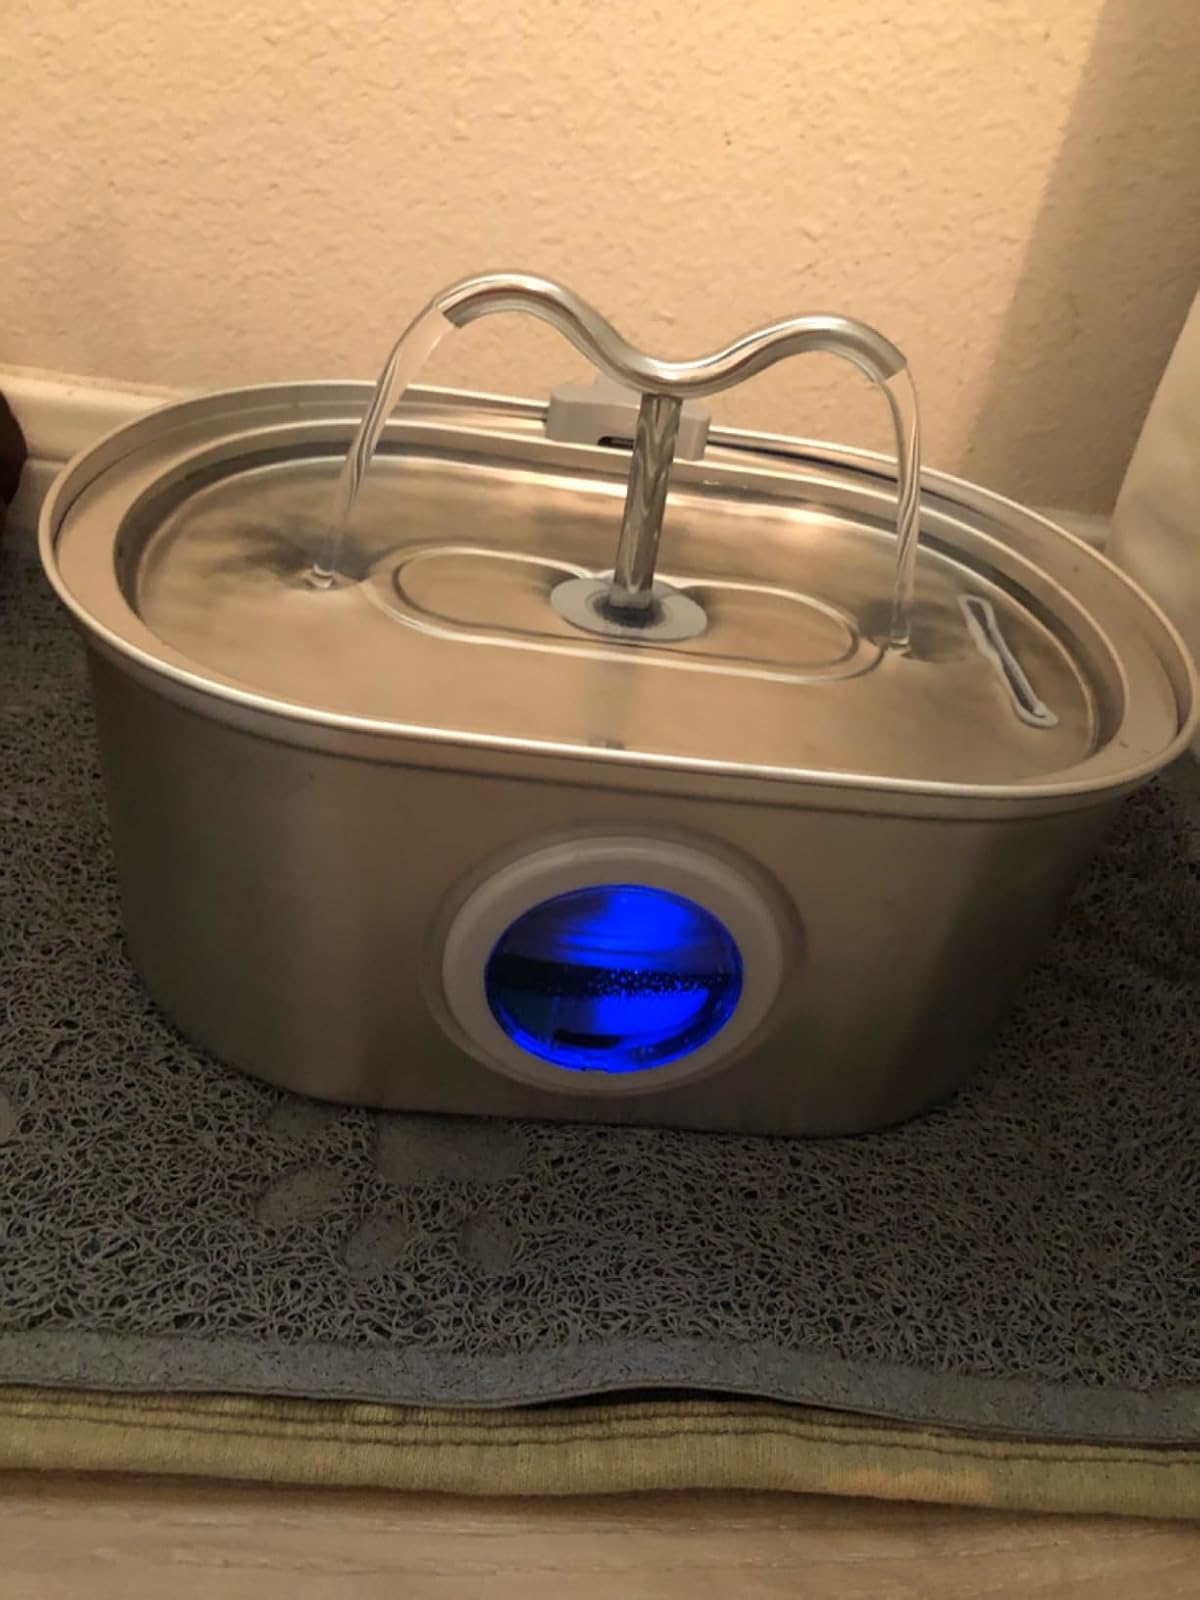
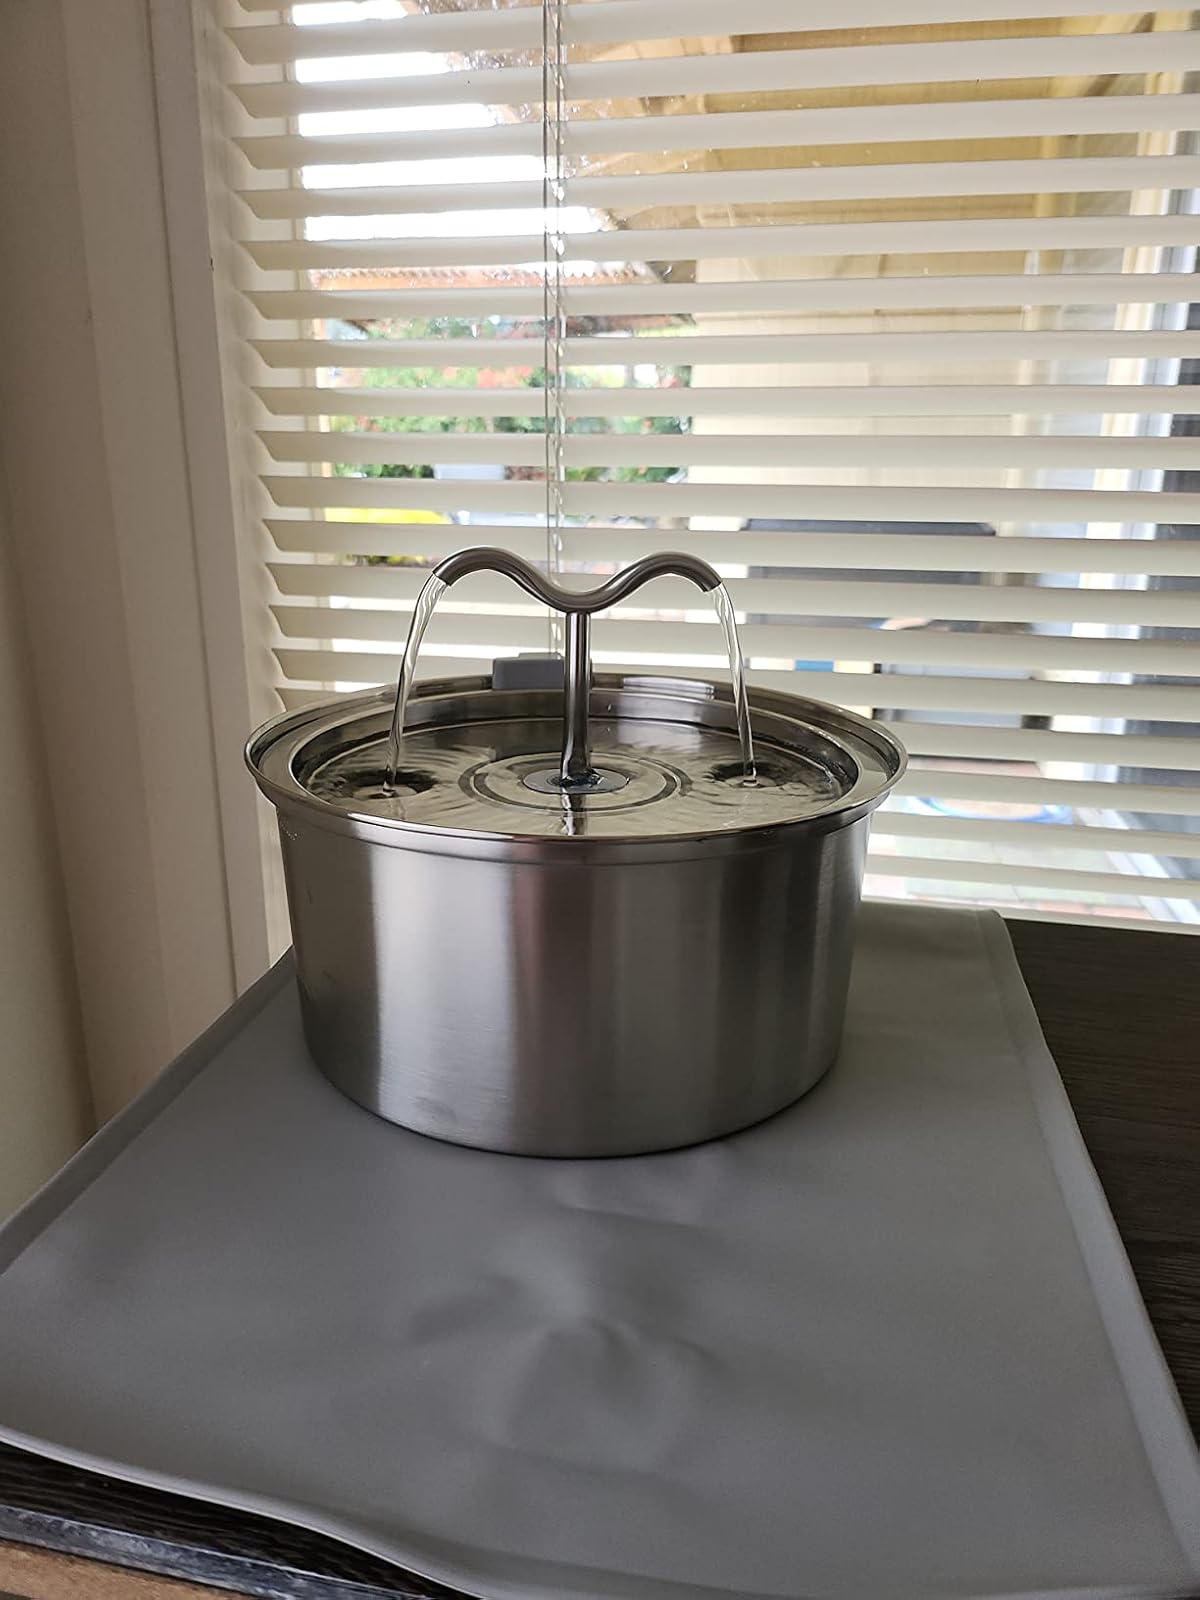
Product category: items_bowl
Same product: no